Bagne of Toulon

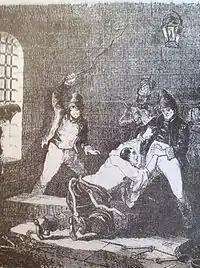
The bastonnade (from "Histoire des Baignes depuis leurs creations jusqu'a nos jours" by Pierre Zaccone, Paris (1869)

For minor offenses, prisoners were punished with the "bastonnade", lashed on the back with a leather whip. Prisoners who had committed more serious crimes were chained together with another prisoner, and were chained to their beds at night. If a prisoner killed a guard or another prisoner, the penalty was death. For those and other most serious offenses, the Bagne had its own guillotine, and one of the prisoners served as the executioner. All of the bagnards were summoned to attend executions, on their knees and with their heads uncovered.